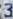
Number: 3